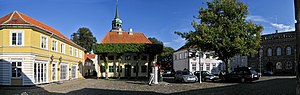
Ærøskøbing Kommune
Ærøskøbings gamle rådhus med spiret
Ærøskøbing Kommune i Fyns Amt blev dannet ved kommunalreformen i 1970. Ved strukturreformen i 2007 indgik den sammen med Marstal Kommune – efter folkeafstemning i begge kommuner – i Ærø Kommune, som blev oprettet 1. januar 2006, et år før alle reformens øvrige nye kommuner.